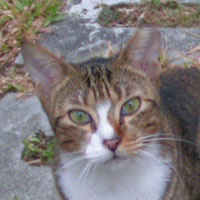
Breed: bengal